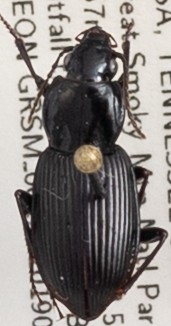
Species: Pterostichus mutus
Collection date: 2019-05-28
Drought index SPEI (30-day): -0.17
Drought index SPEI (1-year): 2.09
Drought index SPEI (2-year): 2.09